Silver pheasant

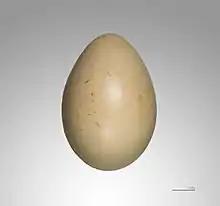
" Lophura nycthemera " - MHNT

The silver pheasant (Lophura nycthemera) is a species of pheasant found in forests, mainly in mountains, of mainland Southeast Asia and eastern and southern China. It is introduced on Victoria Island in Nahuel Huapi Lake, Neuquén, Argentina and on Vancouver Island, Canada. The male is black and white, while the female is mainly brown. Both sexes have a bare red face and red legs (the latter separating it from the greyish-legged kalij pheasant). It is common in aviculture, and overall also remains common in the wild, but some of its subspecies (notably "L. n. whiteheadi" from Hainan, "L. n. engelbachi" from southern Laos, and "L. n. annamensis" from southern Vietnam) are rare and threatened.